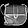
Label: Bag